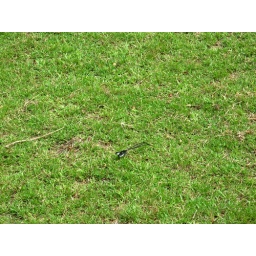
bird in the grass